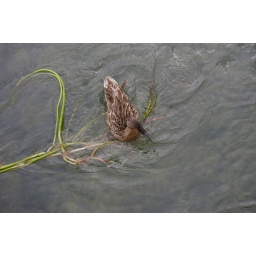
Malard eating grass in the river 2